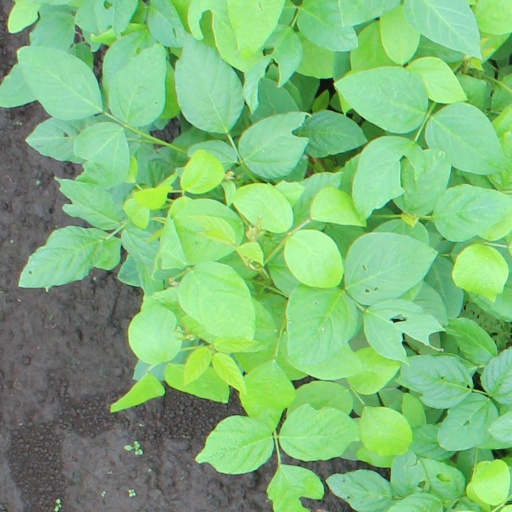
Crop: soybean